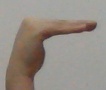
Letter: haa